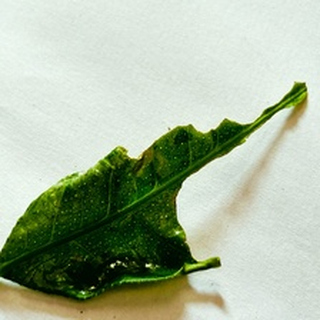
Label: lemon_deficiency